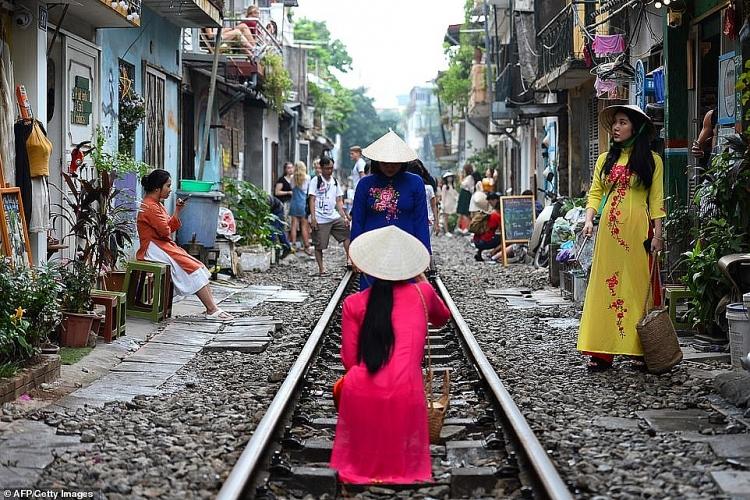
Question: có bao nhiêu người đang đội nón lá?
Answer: có ba người phụ nữ đang đội nón lá